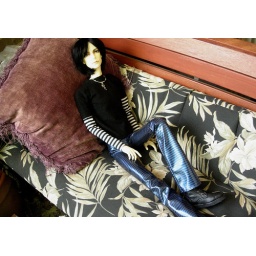
Shirt by Dollmore, cool shiny pants by Marsh Pants, necklace by me. Boots are from his original outfit.